Table tennis

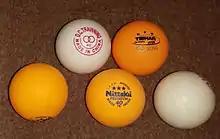
Assortment of 40 mm table tennis balls

After the 2000 Olympics in Sydney, the ITTF instituted several rule changes that were aimed at making table tennis more viable as a televised spectator sport. First, the older balls were officially replaced by balls in October 2000. This increased the ball's air resistance and effectively slowed down the game. By that time, players had begun increasing the thickness of the fast sponge layer on their paddles, which made the game excessively fast and difficult to watch on television. A few months later, the ITTF changed from a 21-point to an 11-point scoring system (and the serve rotation was reduced from five points to two), effective in September 2001. This was intended to make games more fast-paced and exciting. The ITTF also changed the rules on service to prevent a player from hiding the ball during service, in order to increase the average length of rallies and to reduce the server's advantage, effective in 2002. For the opponent to have time to realize a serve is taking place, the ball must be tossed a minimum of in the air. The ITTF states that all events after July 2014 are played with a new poly material ball.